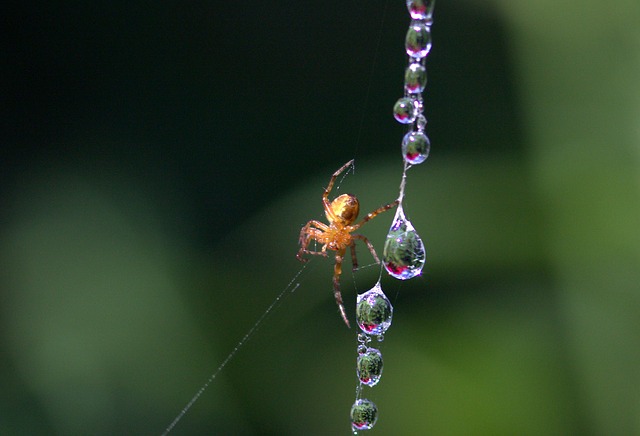
Label: spider